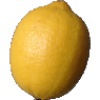
Label: images